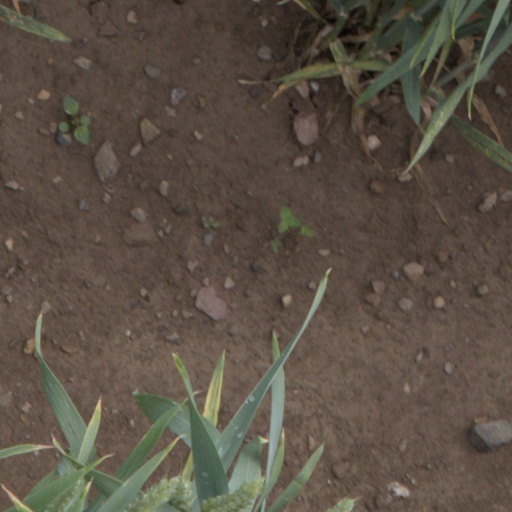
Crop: wheat